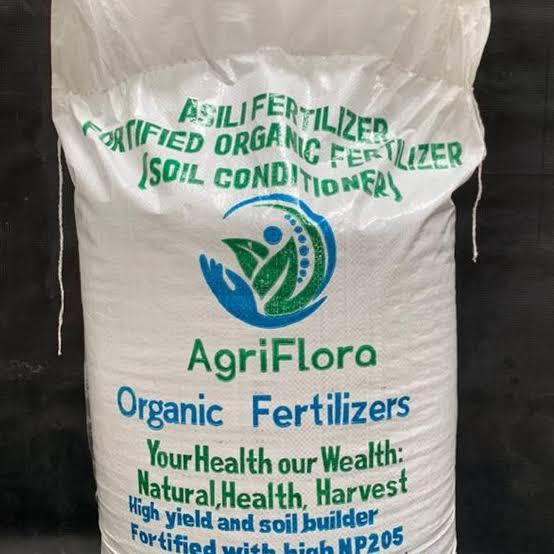
Mfuko mweupe wa gunia uliofungwa, wenye maandishi ya kijani na bluu juu yake, ukiwa na mbolea ndani kwa ajili ya kukuzia mimea shambani.